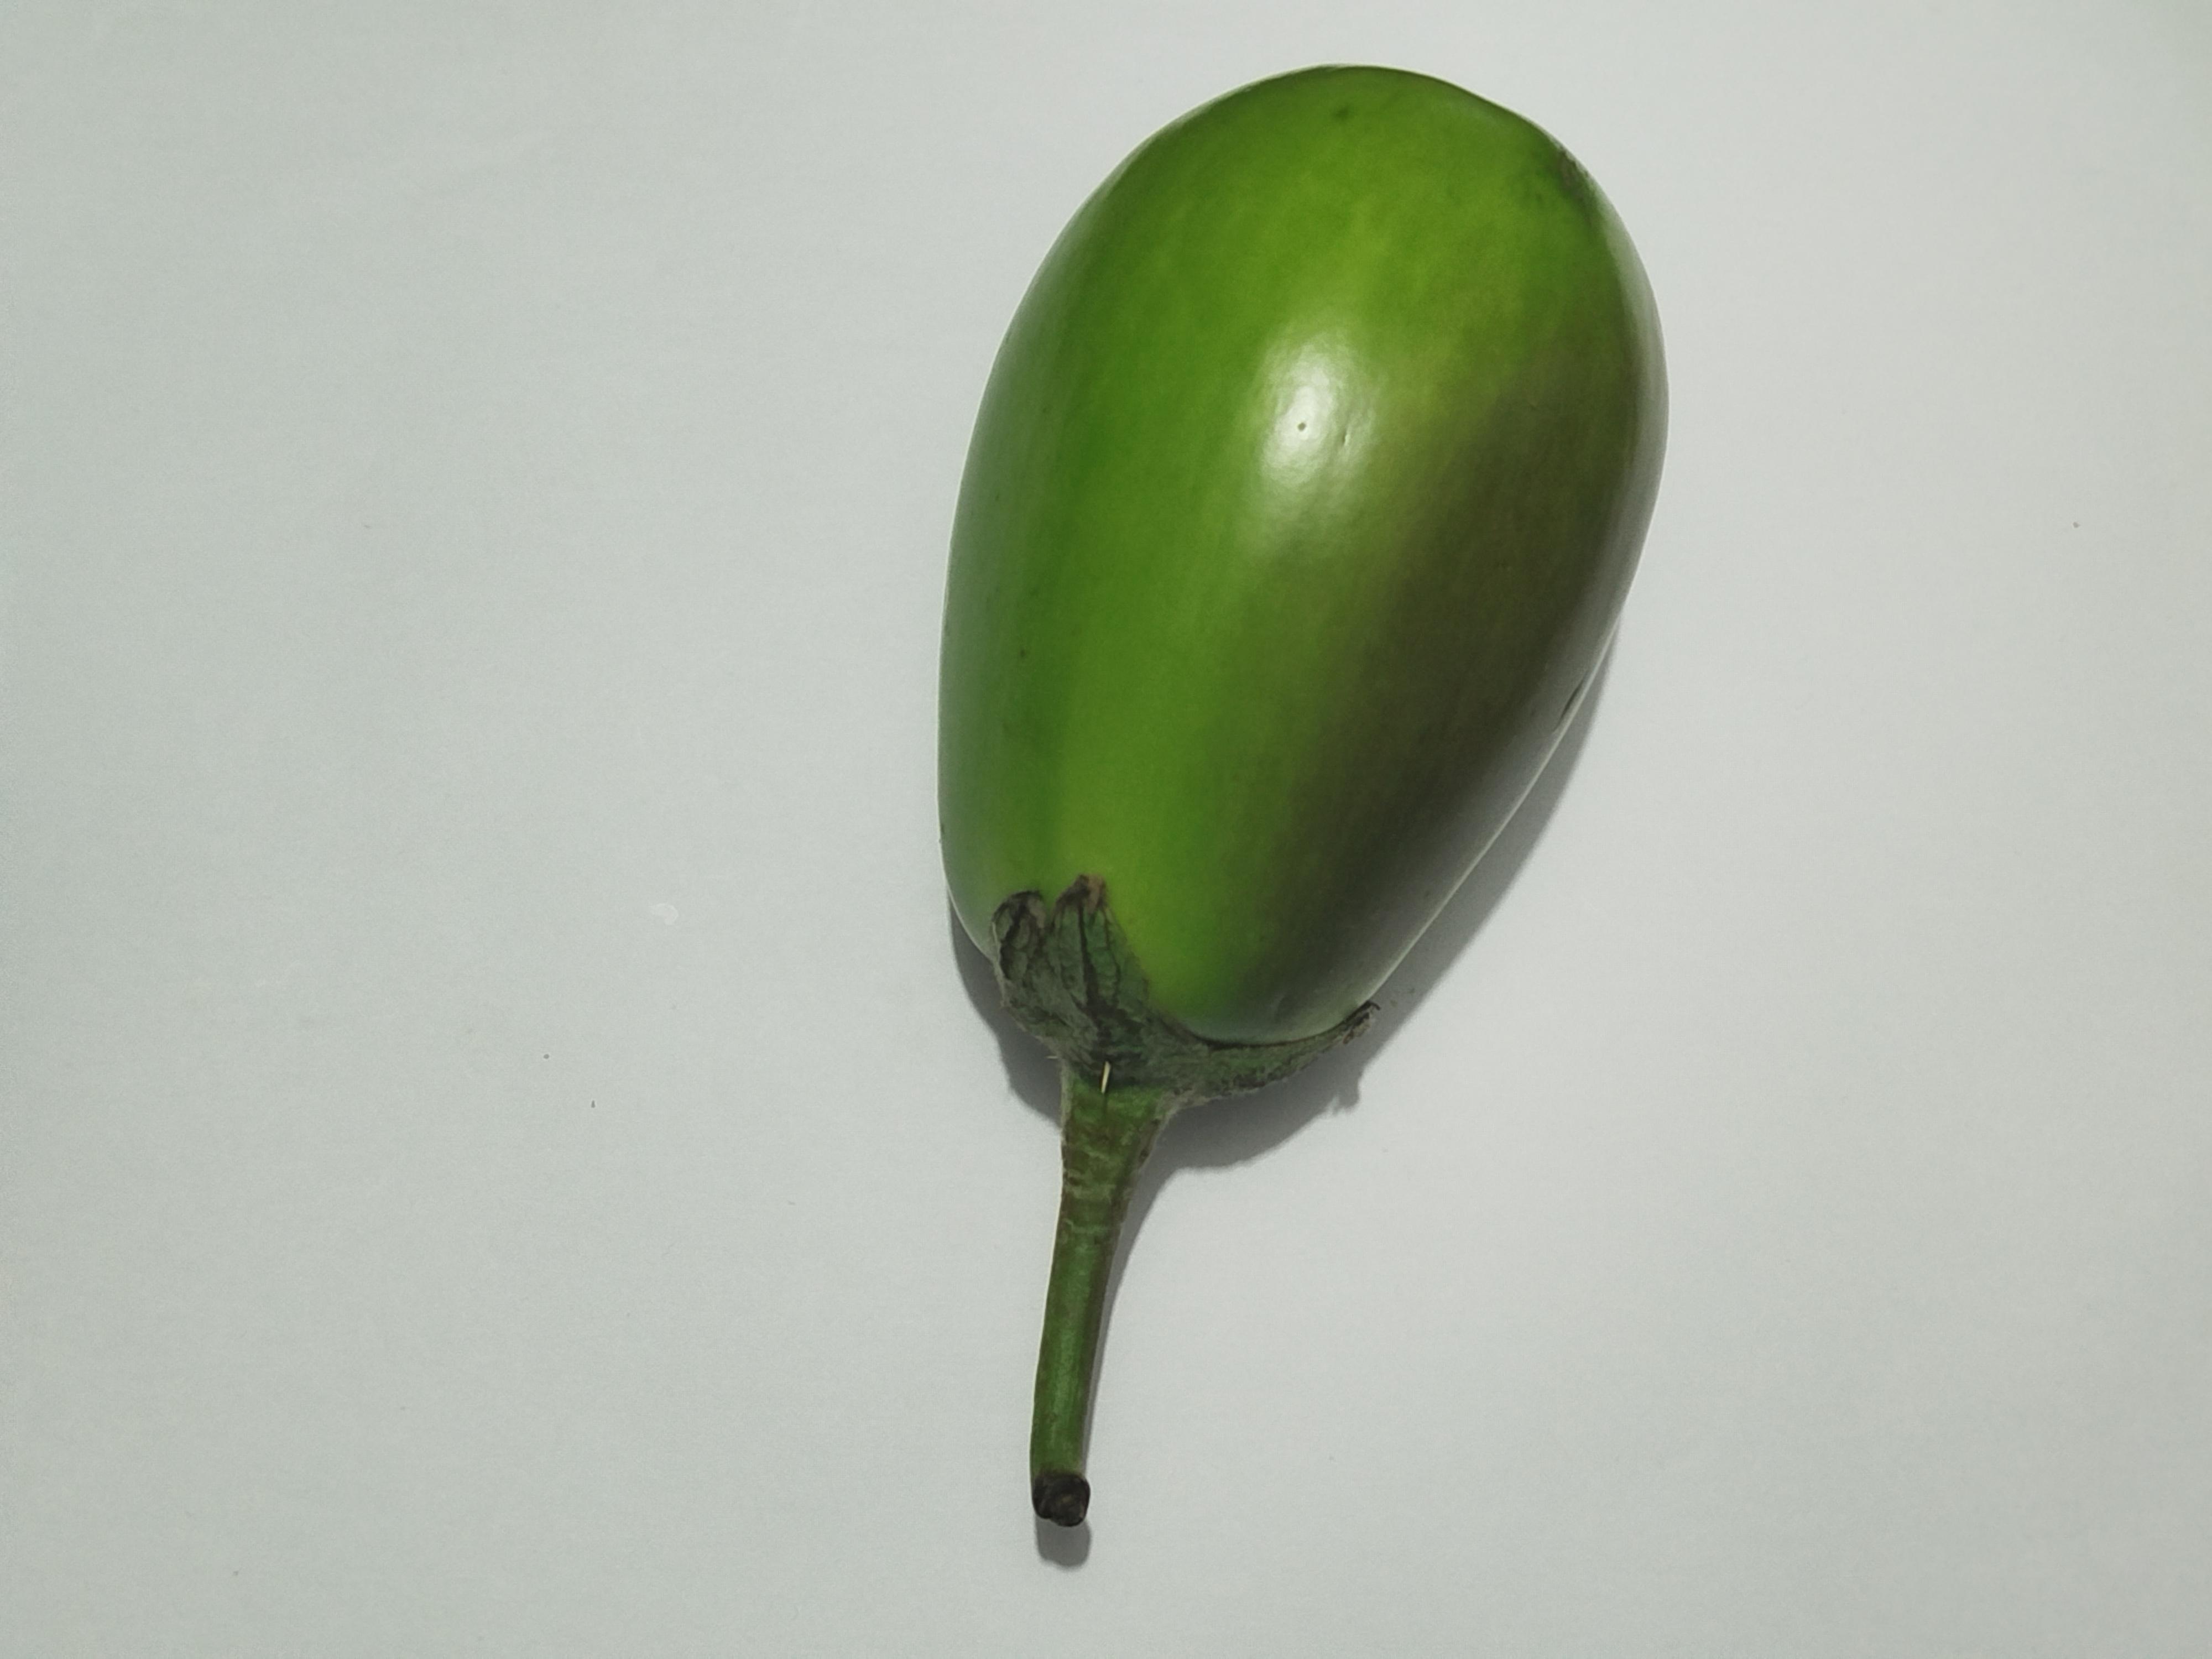
Label: Brinjal